Thistleton

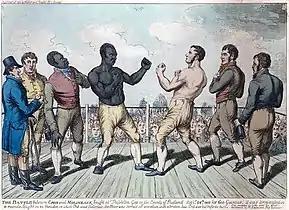
Molineaux vs Cribb, 1811

On 28 September 1811 a massive crowd of up to 20,000 watched a prizefight at Thistleton Gap. Tom Cribb fought the American Tom Molineaux in a hotly contested re-match for the heavyweight championship of England. The match was a matter of national pride and the names of both these men were famous throughout the land. The venue was chosen as the three counties of Rutland, Leicestershire and Lincolnshire met there in a tripoint and, if the authorities arrived to halt the illegal fight, the boxers and crowd could escape across the county boundary. In the eleventh round Cribb knocked out Molineaux. The original match, a year before, had ended in exhaustion for both men after a gruelling 33 rounds with accusations of cheating. During the intervening period both men had lost weight; Cribb because of extensive training with the famous Captain Barclay and Molineaux due to loss of muscle whilst earning his keep at local prizefighting venues.